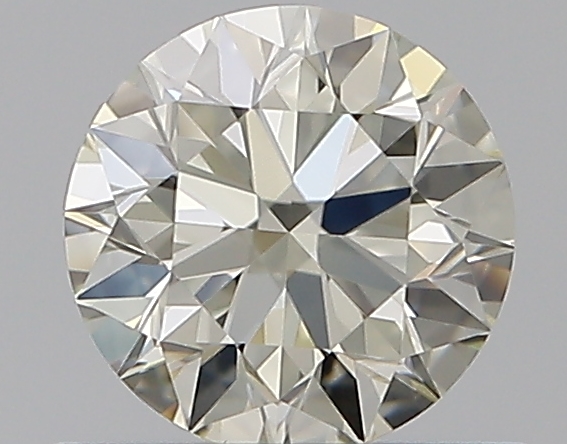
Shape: round
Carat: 0.52
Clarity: VVS2
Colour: M
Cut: EX
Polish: EX
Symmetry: EX
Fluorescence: F
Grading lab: GIA
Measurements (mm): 5.13 x 5.14 x 3.18